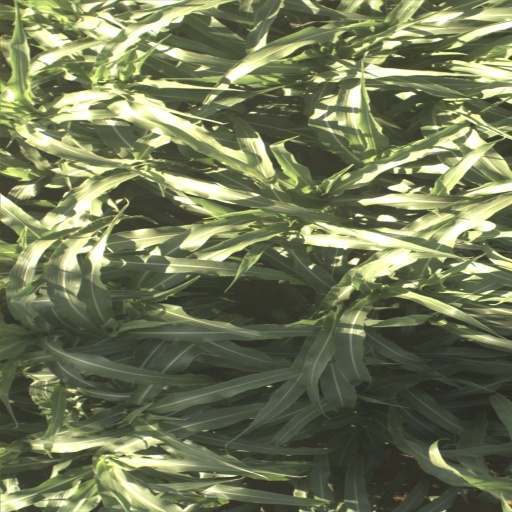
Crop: sorghum